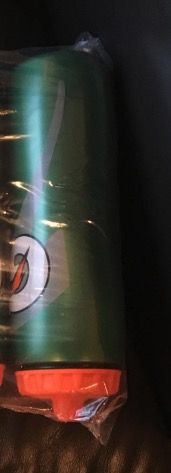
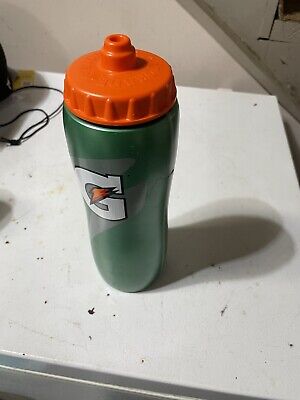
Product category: misc
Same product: yes